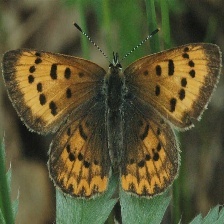
Species: PURPLISH COPPER
Butterfly family (ImageNet category): lycaenid_butterfly